Anthony the Great

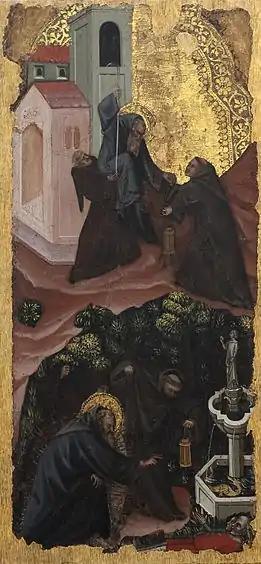
"Four tales on Anthony the Great" by Vitale da Bologna, , at the Pinacoteca Nazionale di Bologna

Anthony was not the first ascetic or hermit, but he may properly be called the "Father of Monasticism" in Christianity, as he organized his disciples into a community and later, following the spread of Athanasius's hagiography, was the inspiration for similar communities throughout Egypt and elsewhere. Macarius the Great was a disciple of Anthony. Visitors traveled great distances to see the celebrated holy man. Anthony is said to have spoken to those of a spiritual disposition, leaving the task of addressing the more worldly visitors to Macarius. Macarius later founded a monastic community in the Scetic desert.